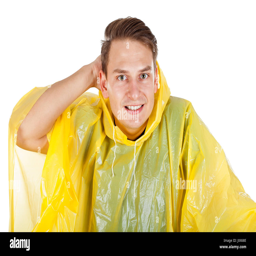
picture of a caucasian young man wearing a yellow raincoat , posing on isolated background